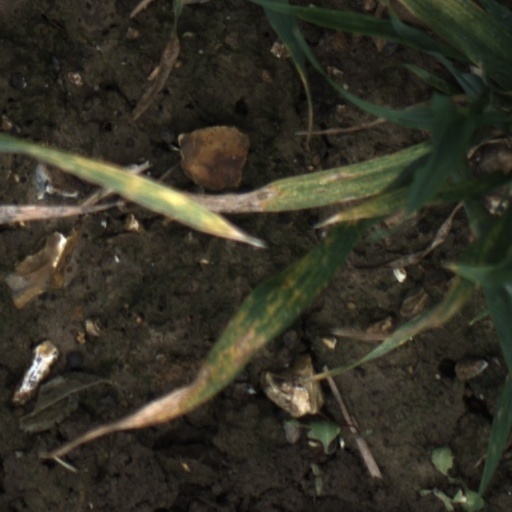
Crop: wheat